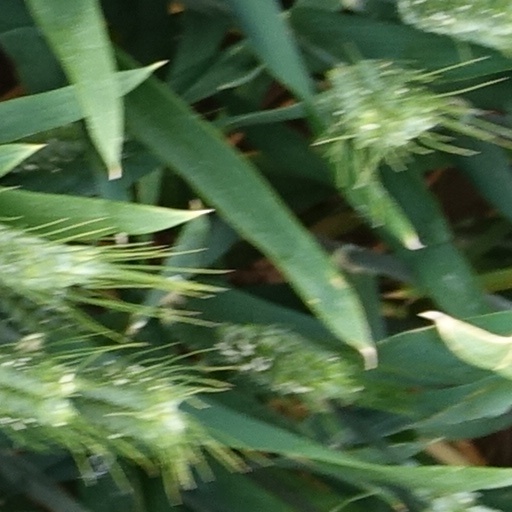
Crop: wheat